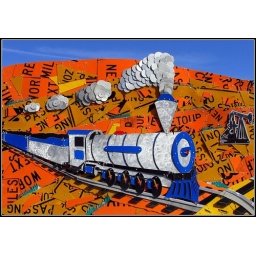
Along US19 in Meadville, Crawford County, Pennsylvania. Old highway signs have been used to create roadside art.